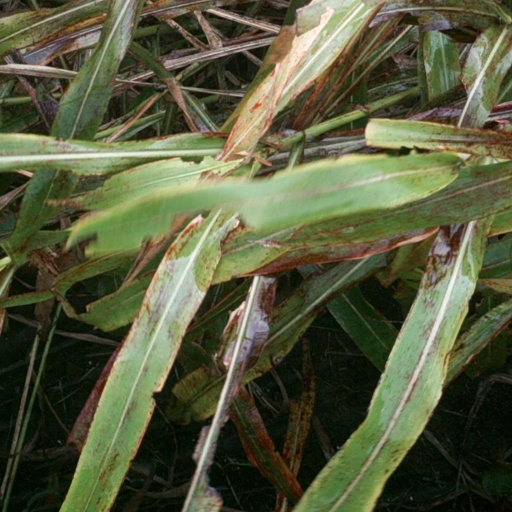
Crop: sorghum